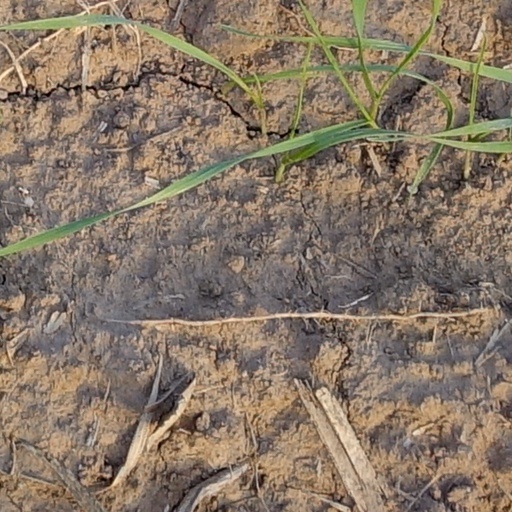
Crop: wheat